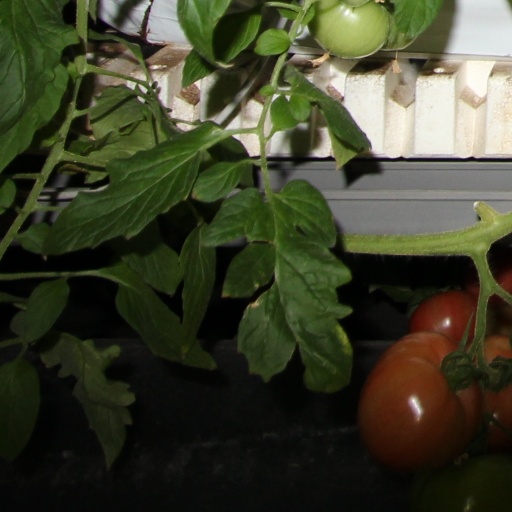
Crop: tomato